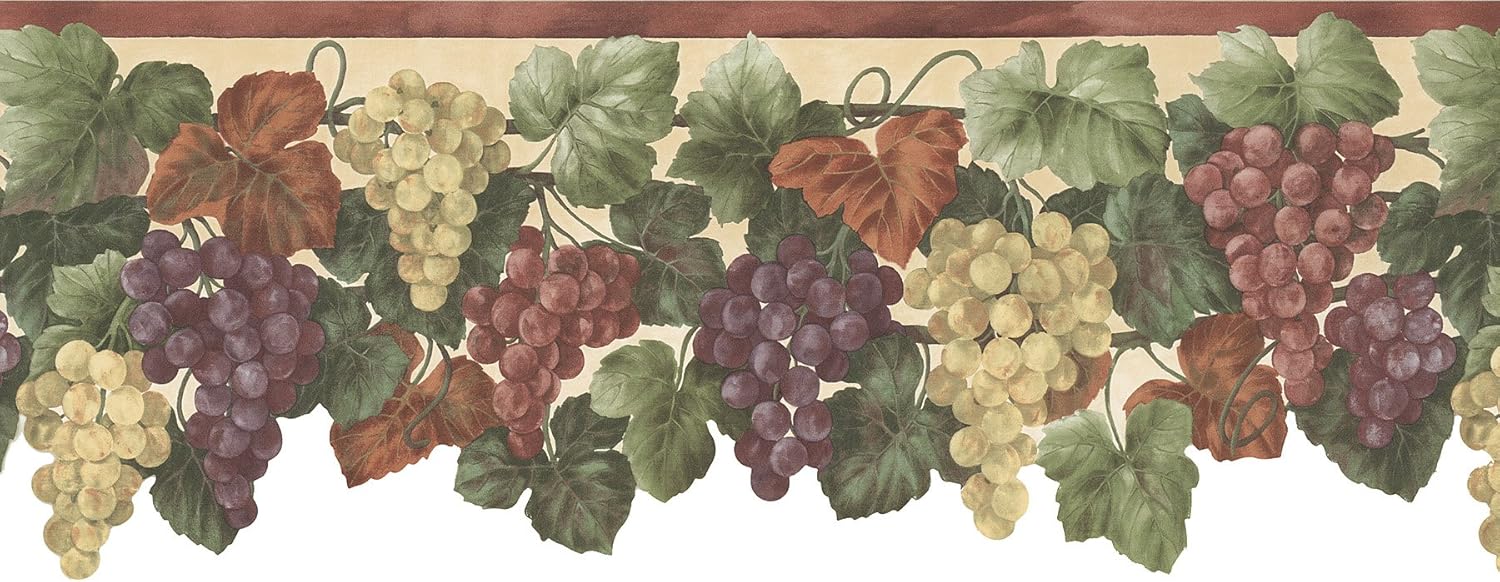
Brewster 135B38614 Martex Special Places for Kitchen, Bedrooms, and Baths Grape Vine Wall Border, 8.625-Inch by 180-Inch
Category: Tools & Home Improvement
From the Manufacturer Create an array of special effects on you wall with decorative borders. You can position borders at the top of the wall to frame a room, above or below the chair rail, or make vertical stripes to create an elegant look, add personality, or decorate a kid's room with their favorite characters. Use with complimenting wallpapers to finish the look if you'd like. Whether you are looking for traditional, contemporary, or kid's themed borders, there is something for every room and every decorating project.
Features: 8.625-Inch wide and 15-Feet long | Prepasted | Solid Sheet Vinyl | Peelable | Scrubbable